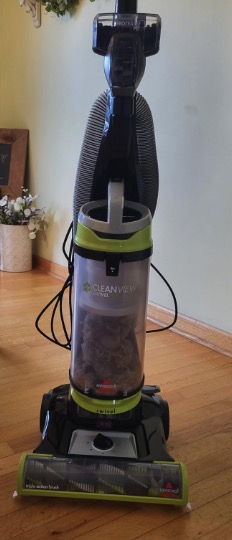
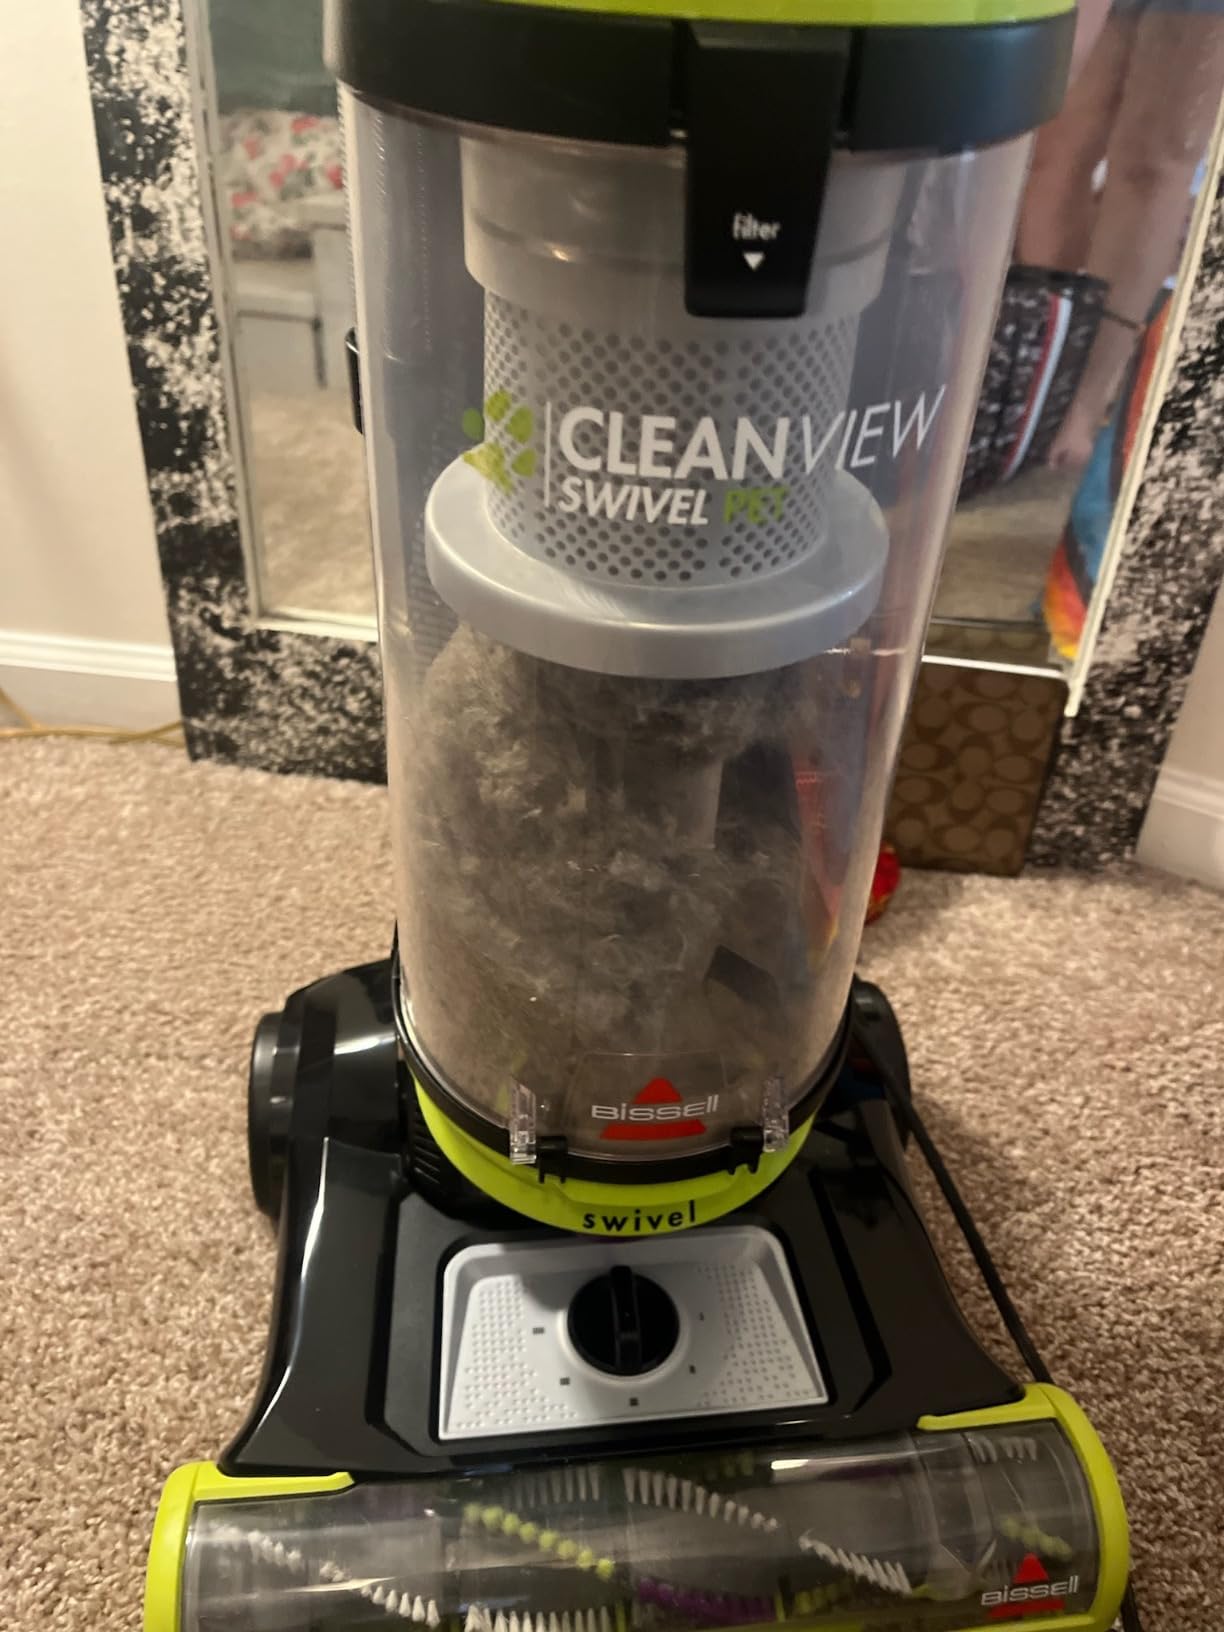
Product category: items_vacuum
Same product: yes